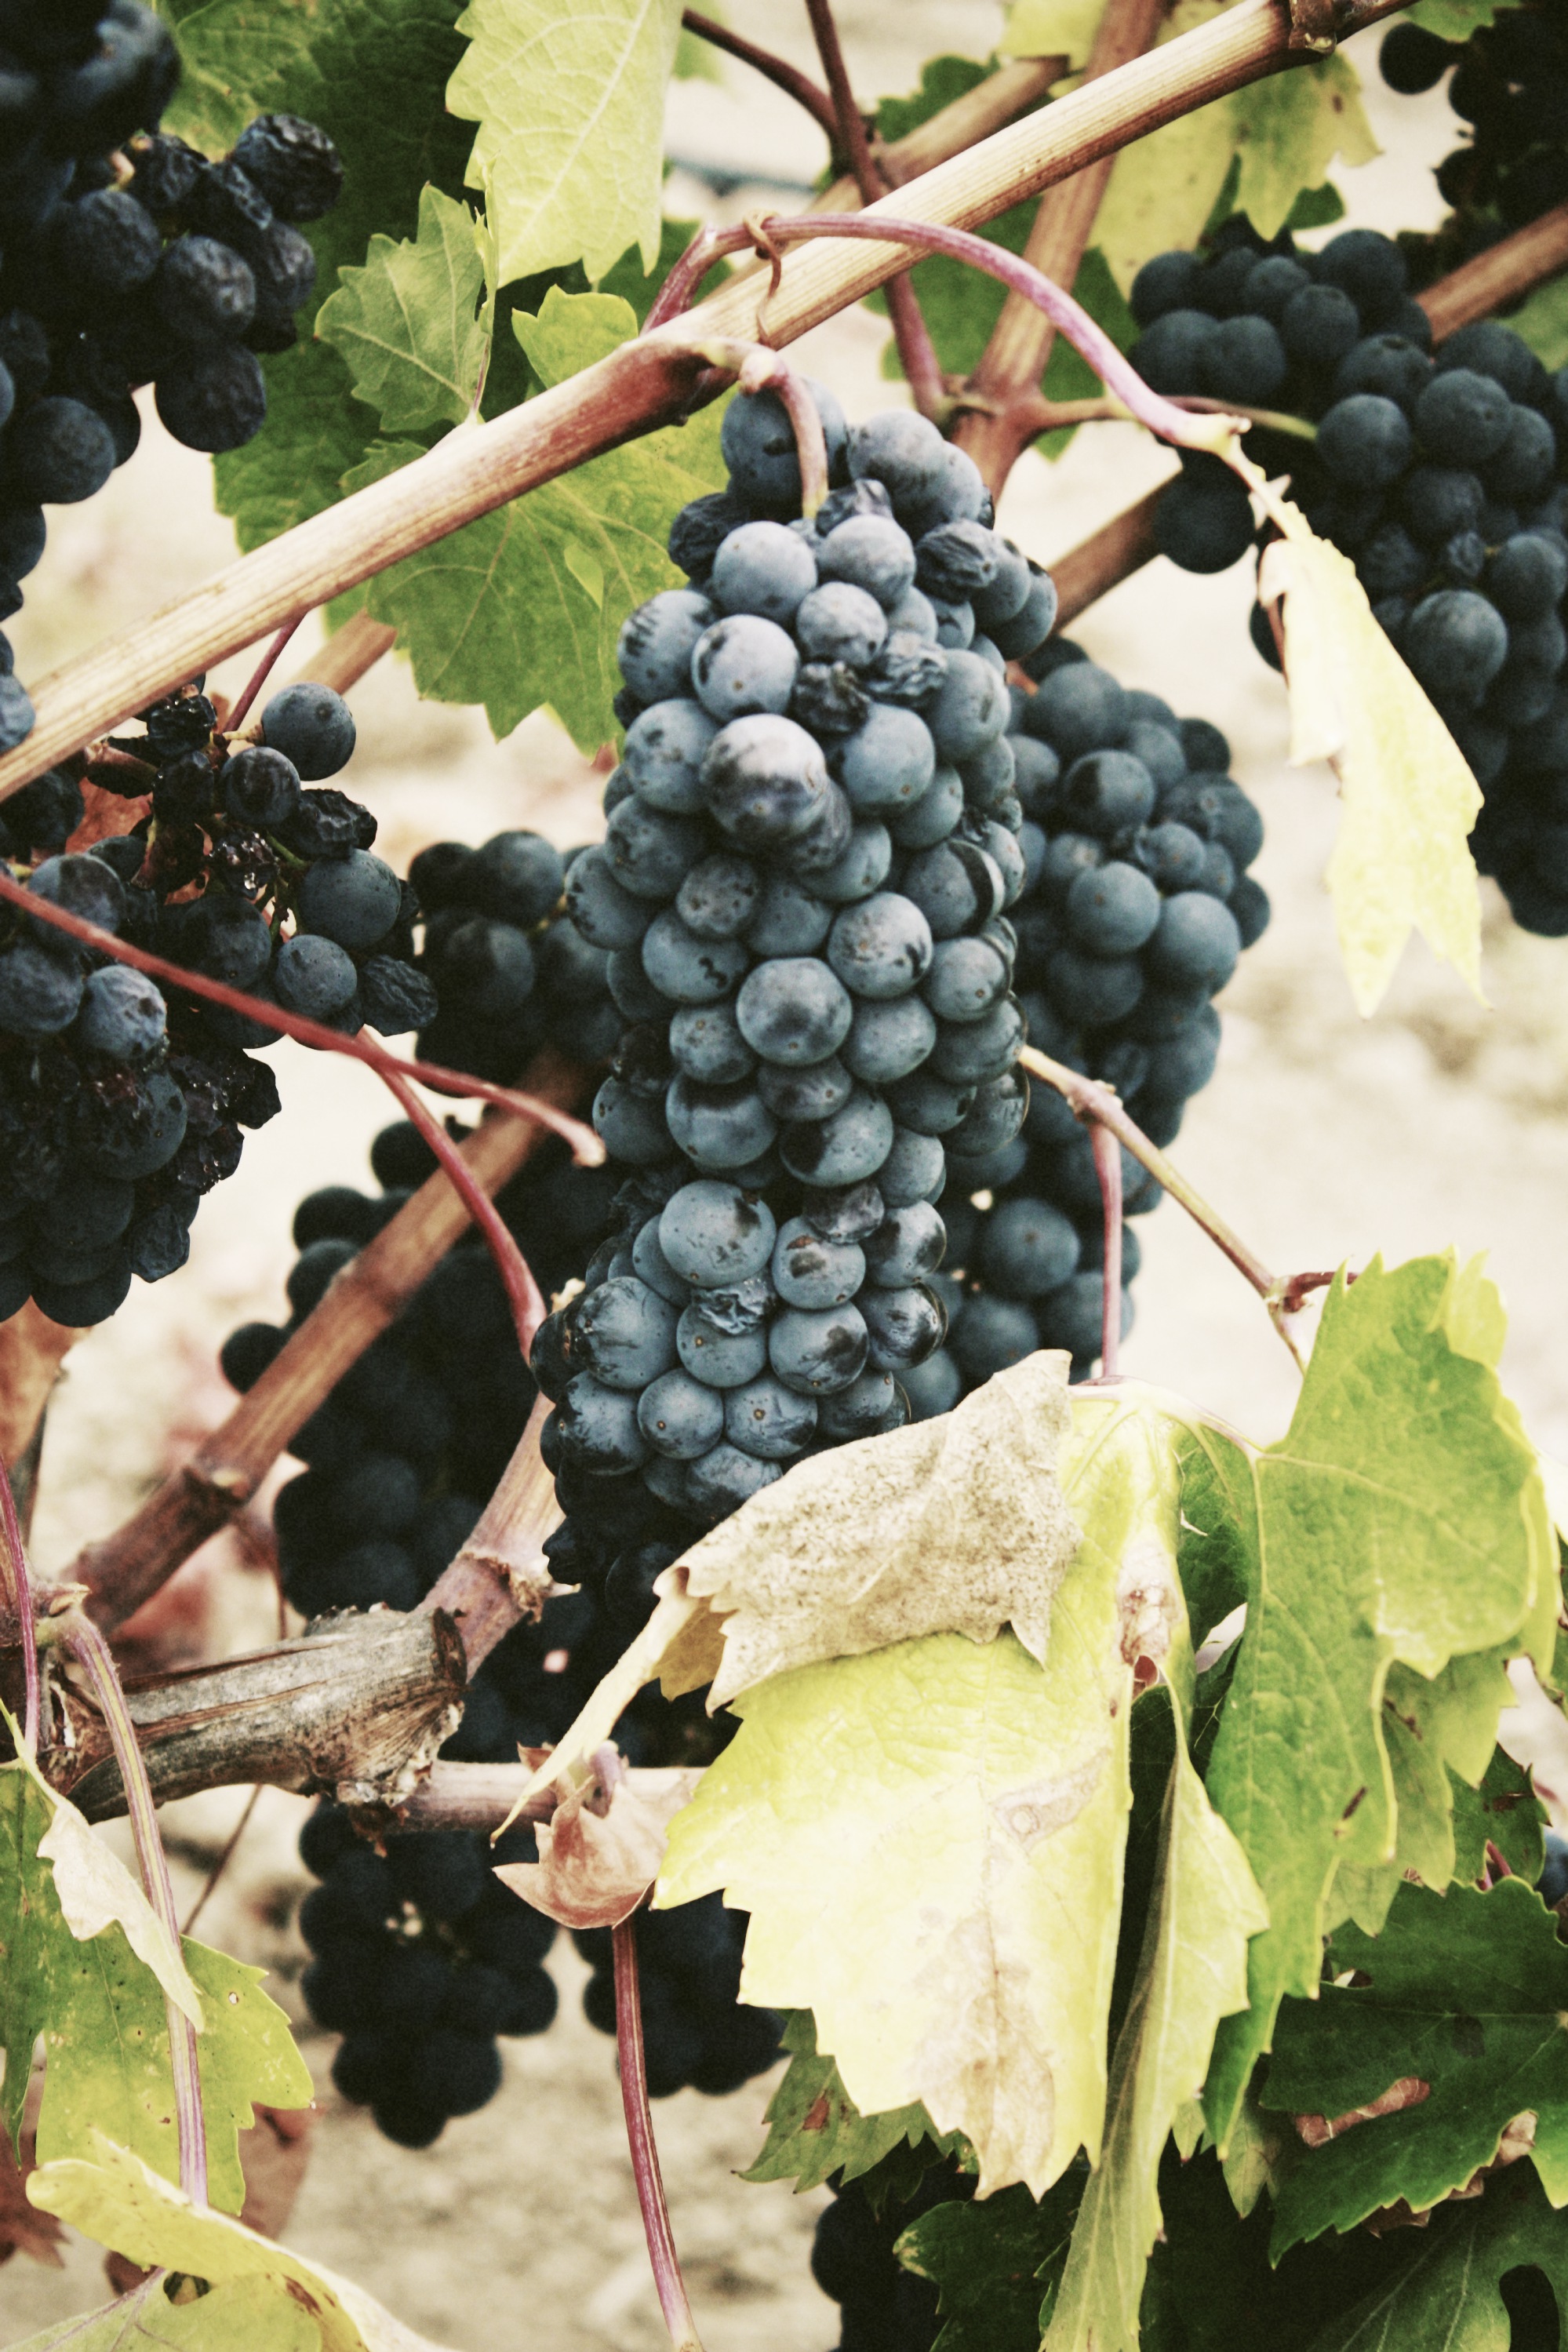
nature, plant, grape, fruit, leaf, food, produce, agriculture, healthy, berries, fruits, red grapes, flowering plant, vitis, land plant, grapevine family